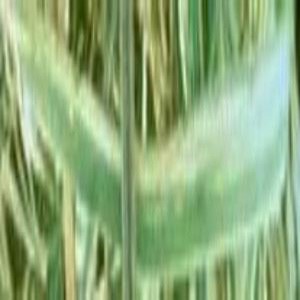
Disease: Bacterialblight